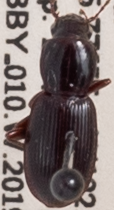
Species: Pterostichus pumilus
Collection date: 2019-08-20
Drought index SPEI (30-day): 0.188
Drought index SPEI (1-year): -2.09
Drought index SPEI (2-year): -2.09